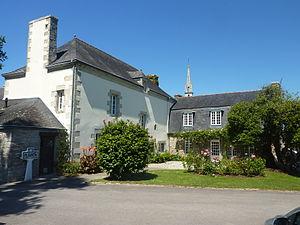
Pleuven
Pleuven [pløvɛn] est une commune du Pays fouesnantais située dans le département du Finistère, dans la région Bretagne, en France.